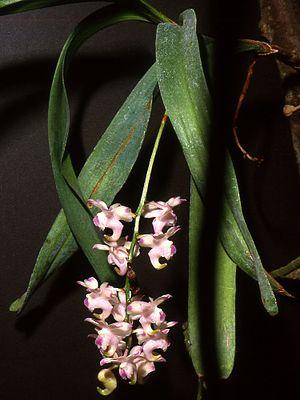
Aerides lawrenceae est une espèce d'orchidée épiphyte originaire des Philippines.